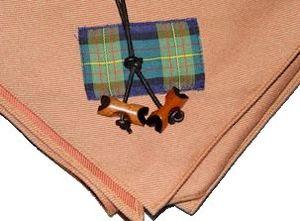
Le badge de bois, également connu comme « les bûchettes », est une décoration que reçoivent les responsables scouts ayant terminé un programme de formation et dont l'association scoute respective reconnait le mérite et les compétences acquises.
Alieu Ebrima Cham Joof – ou Cham Joof –, né le 22 octobre 1924 à Banjul et mort le 2 avril 2011 à Bakau, est une personnalité gambienne, à la fois historien, homme politique, écrivain, syndicaliste, animateur et directeur des programmes à la radio, chef scout, panafricaniste, conférencier, éditorialiste, activiste et nationaliste, qui a milité en faveur de l'indépendance de la Gambie au cours de la période coloniale.